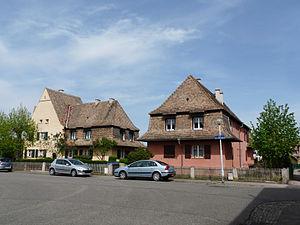
Strasbourg-Neuhof
Cet article donne une liste des voies de la ville de Strasbourg, en France, classées par quartier.